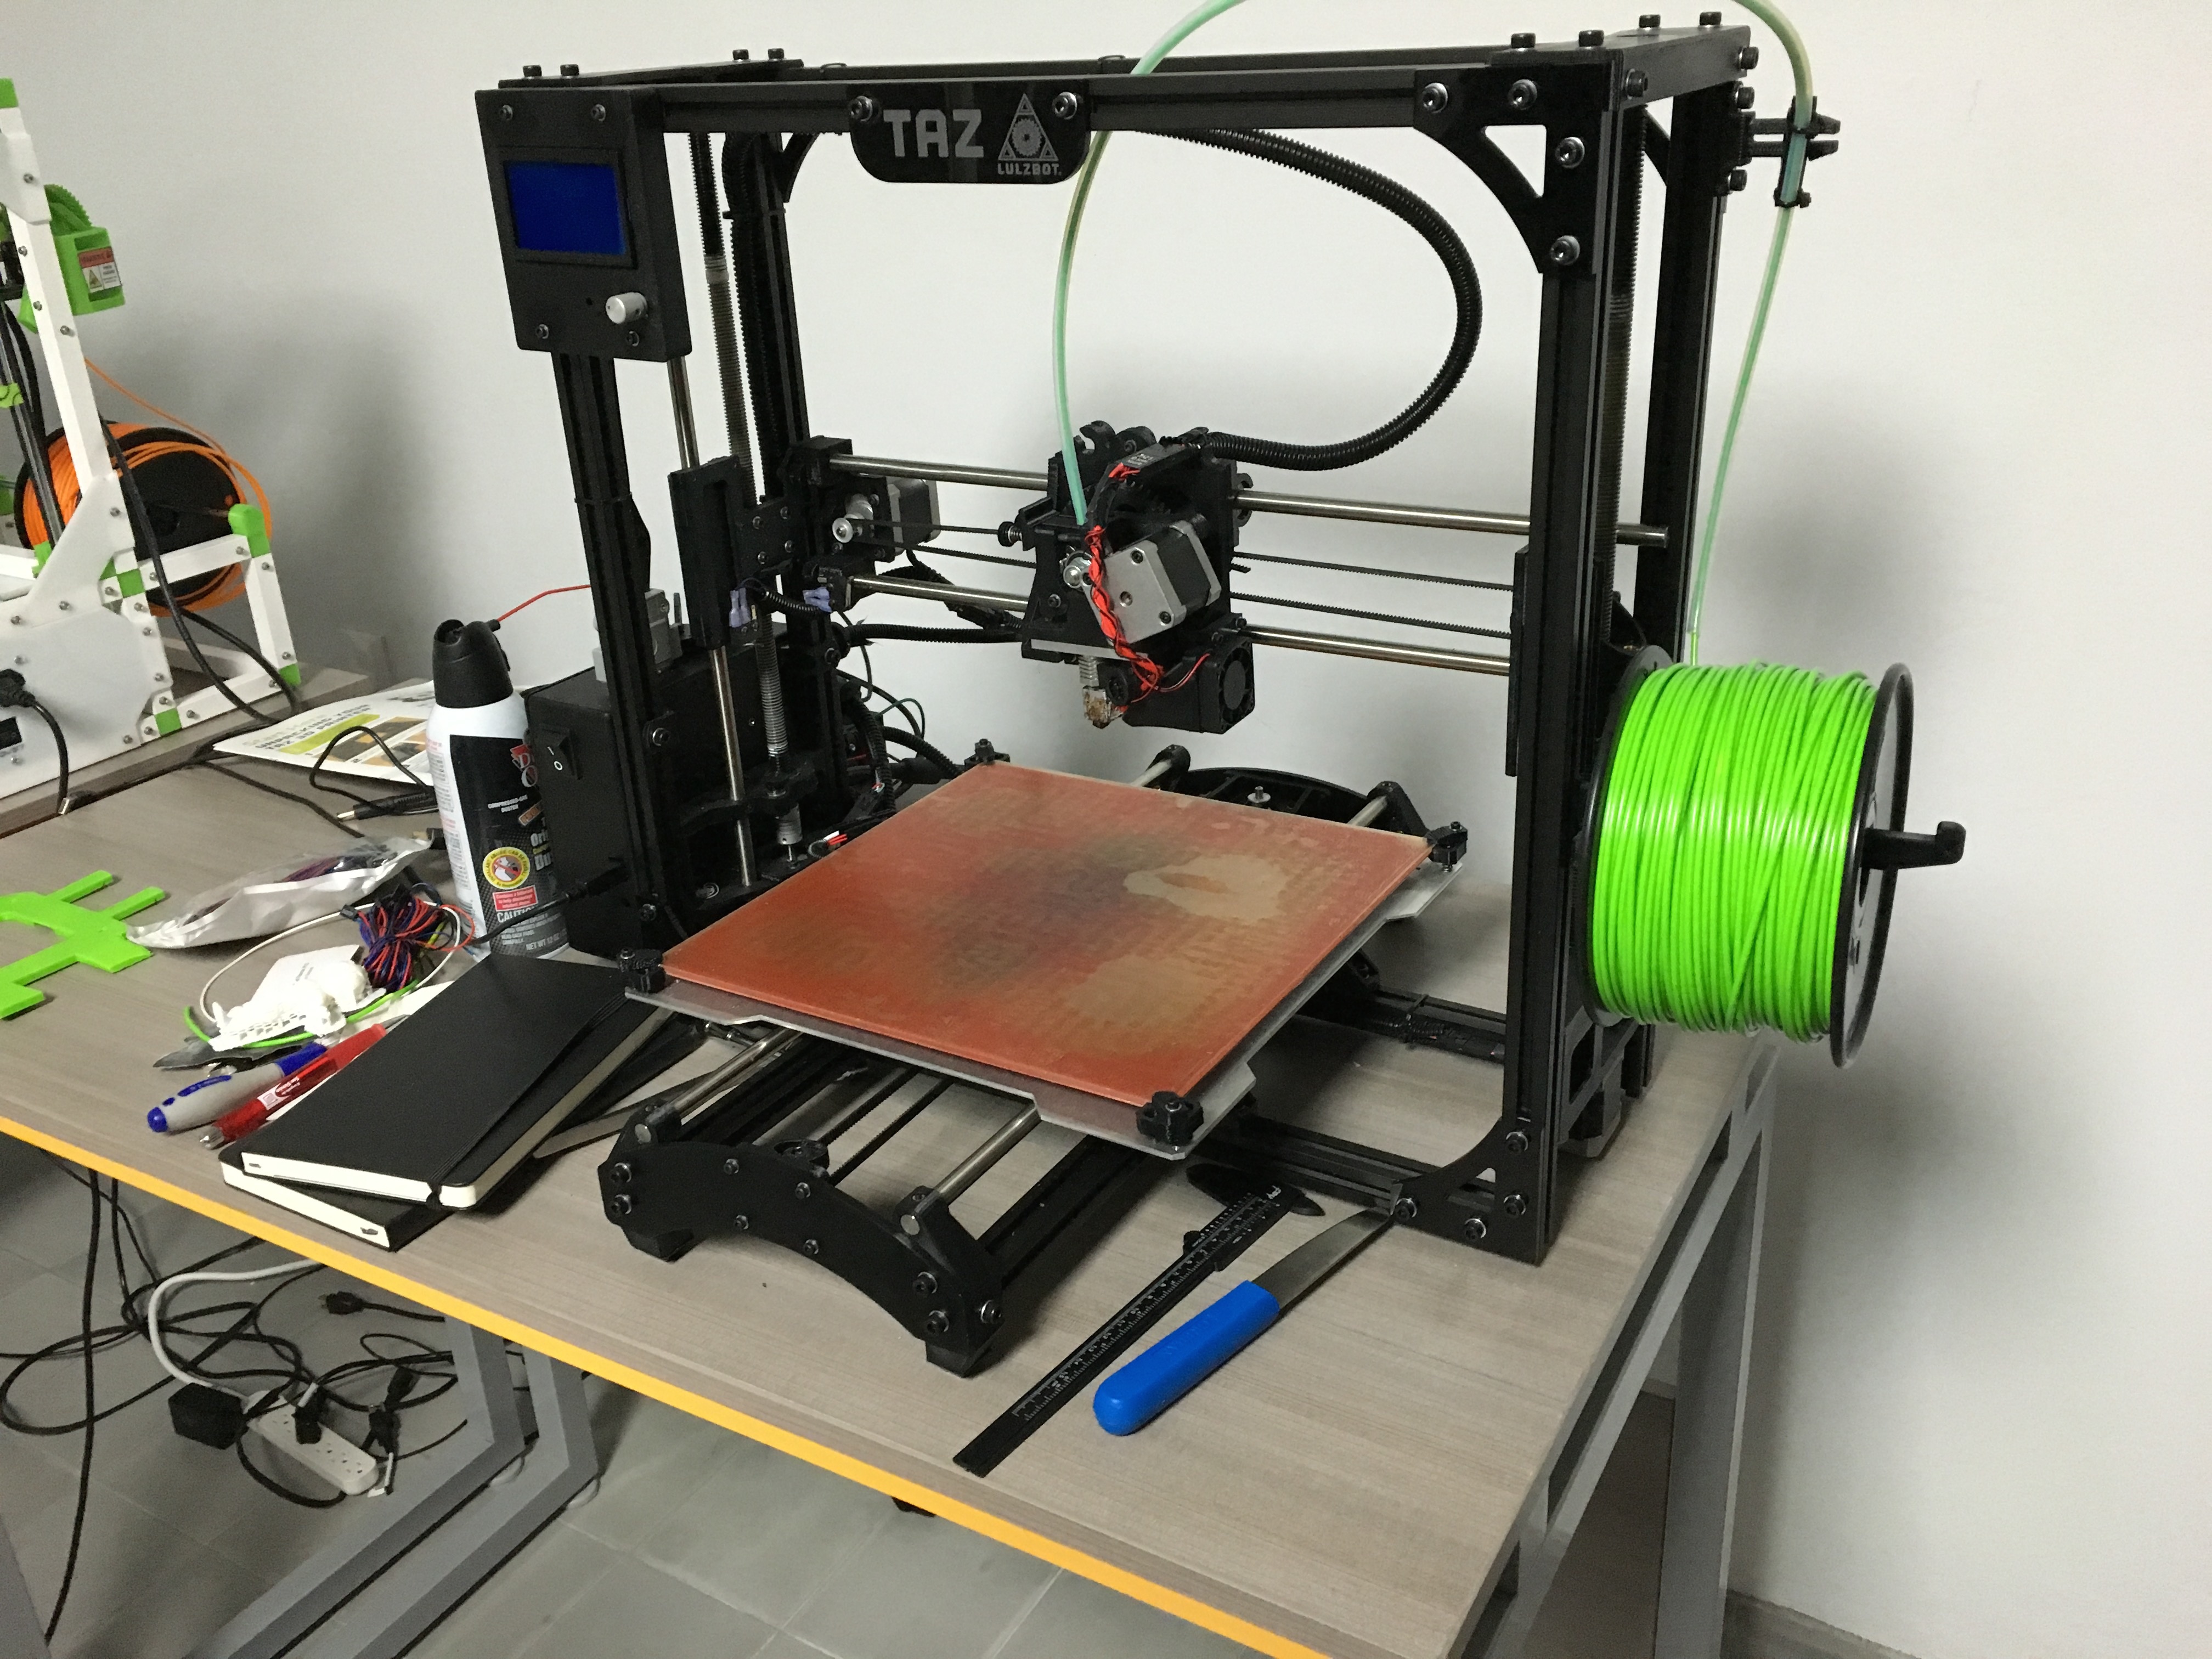
structure, room, sport venue